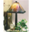
Label: lamp